Kamikaze

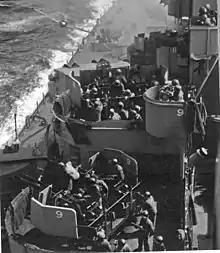
shortly before being hit by a Mitsubishi A6M Zero (visible top left), 11 April 1945

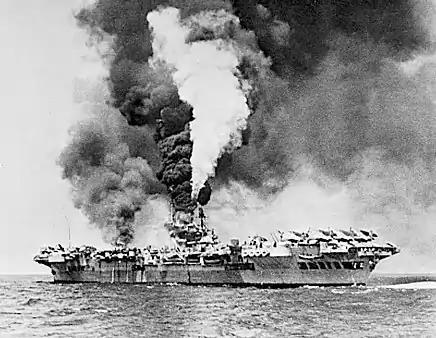
Aircraft carrier after being struck by a "kamikaze" off the Sakishima Islands. The "kamikaze" made a dent long and wide and deep in the armored flight deck. Eight crew members were killed, 47 were wounded, and 11 aircraft were destroyed.

The peak period of "kamikaze" attack frequency came during April–June 1945 at the Battle of Okinawa. On 6 April 1945, waves of aircraft made hundreds of attacks in Operation Kikusui ("floating chrysanthemums"). At Okinawa, "kamikaze" attacks focused at first on Allied destroyers on picket duty, and then on the carriers in the middle of the fleet. Suicide attacks by aircraft or boats at Okinawa sank or put out of action at least 30 US warships and at least three US merchant ships, along with some from other Allied forces. The attacks expended 1,465 aircraft. Many warships of all classes were damaged, some severely, but no aircraft carriers, battleships or cruisers were sunk by "kamikaze" at Okinawa. Most of the ships lost were destroyers or smaller vessels, especially those on picket duty. The destroyer earned the nickname "The Ship That Would Not Die" after surviving six "kamikaze" attacks and four bomb hits during this battle.